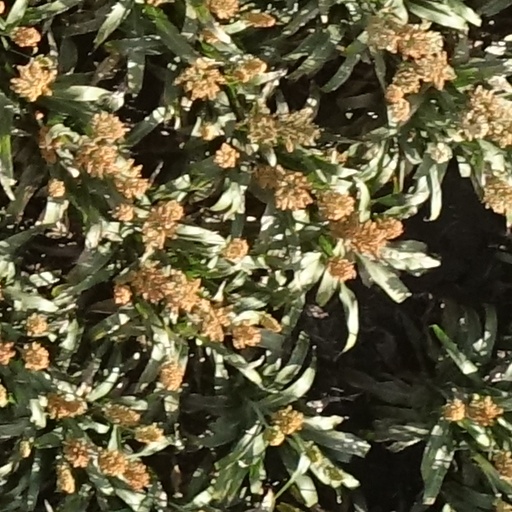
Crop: sorghum